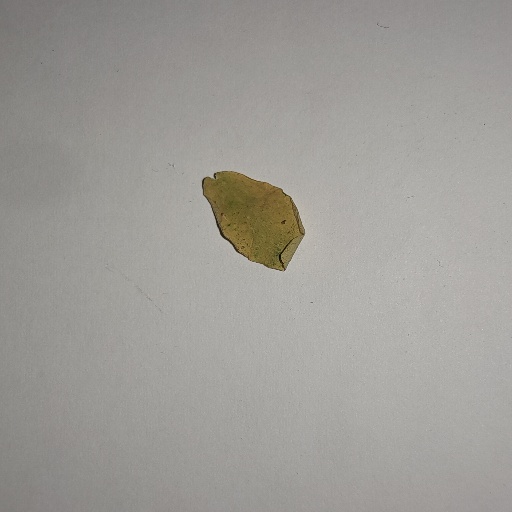
Species: Sojina
Leaf condition: Yellow Leaf